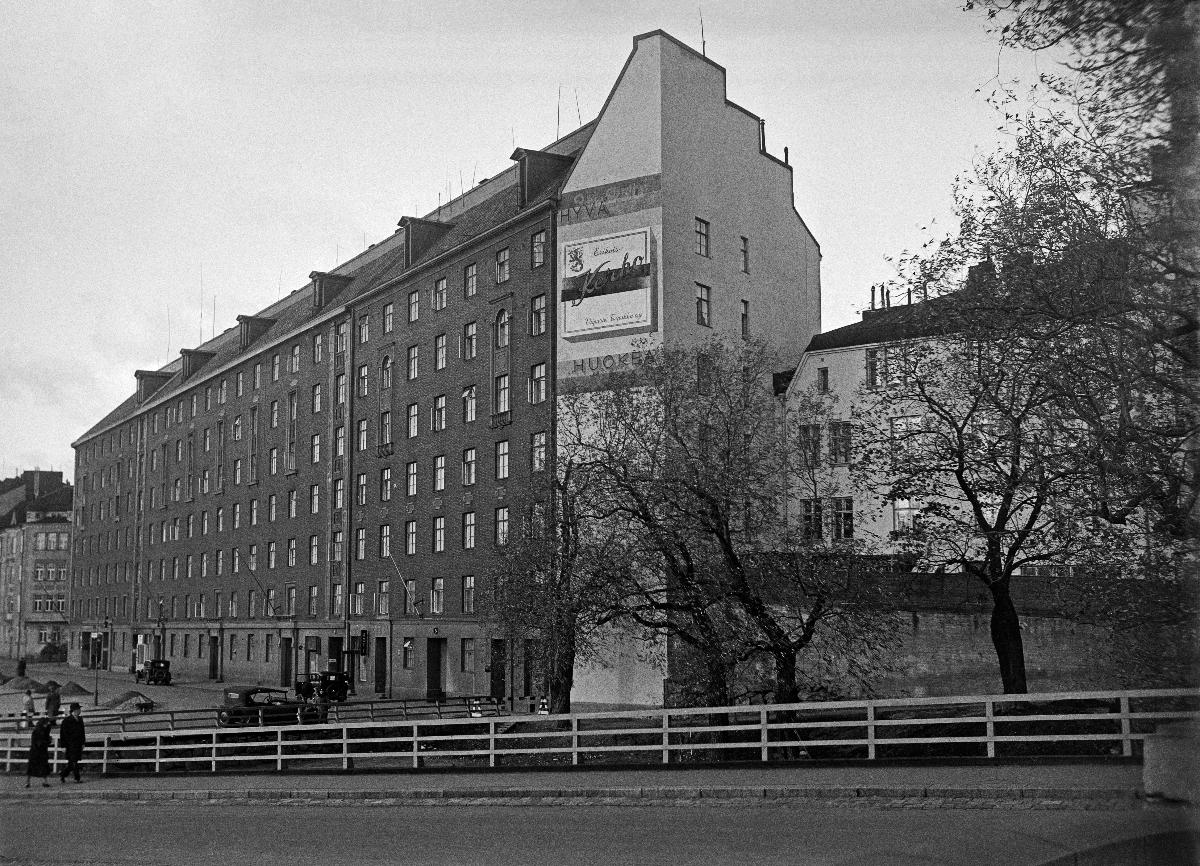
Seinämainoksia Helsingissä
Väggreklamer i Helsingfors; Wall advertisements in Helsinki
sisällön kuvaus: Seinämainoksia Helsingissä 1936. content description: Wall advertisements in Helsinki 1936. innehållsbeskrivning: Väggreklamer i Helsingfors 1936.
Kuvaaja: Sundström, Hugo, kuvaaja
Vuosi: 1936
Paikka: Suomi, Uusimaa, Helsinki
Aiheet: mainokset; mainonta; rakennukset; kaupungit (alueet); HBL; kerrostalot; advertisements; advertising; buildings; advertisement; city; cities; apartment blocks; reklamer; reklam (marknadsföring); byggnader; reklamering; städer; flervåningshus